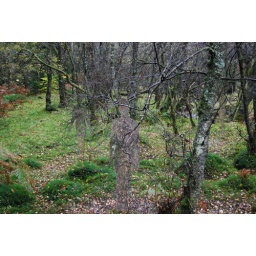
Really funky mirrored glass figures in the forest near the David Marshall Lodge/Aberfoyle.